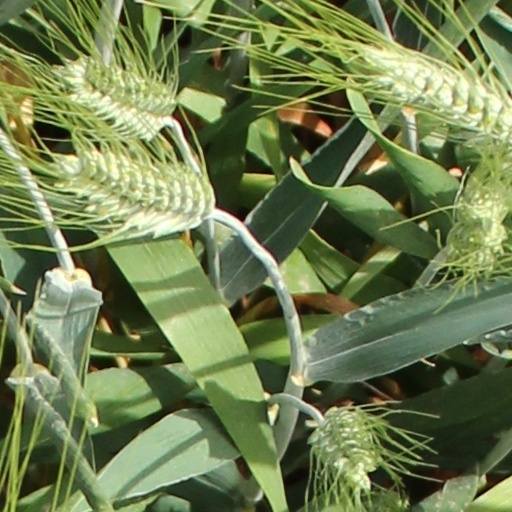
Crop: wheat